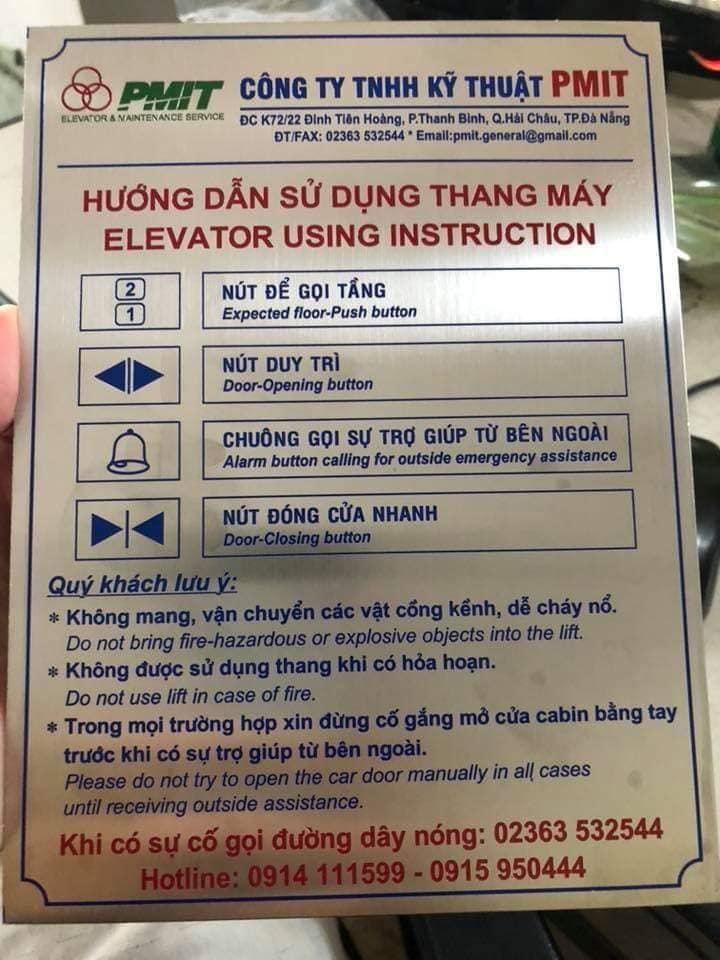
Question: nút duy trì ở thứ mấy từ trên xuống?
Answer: nút duy trì ở vị trí thứ hai từ trên xuống